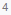
Number: 4